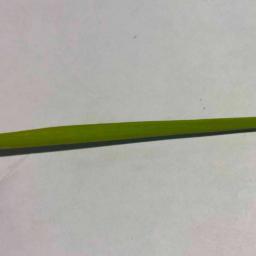
Label: Rice___Healthy